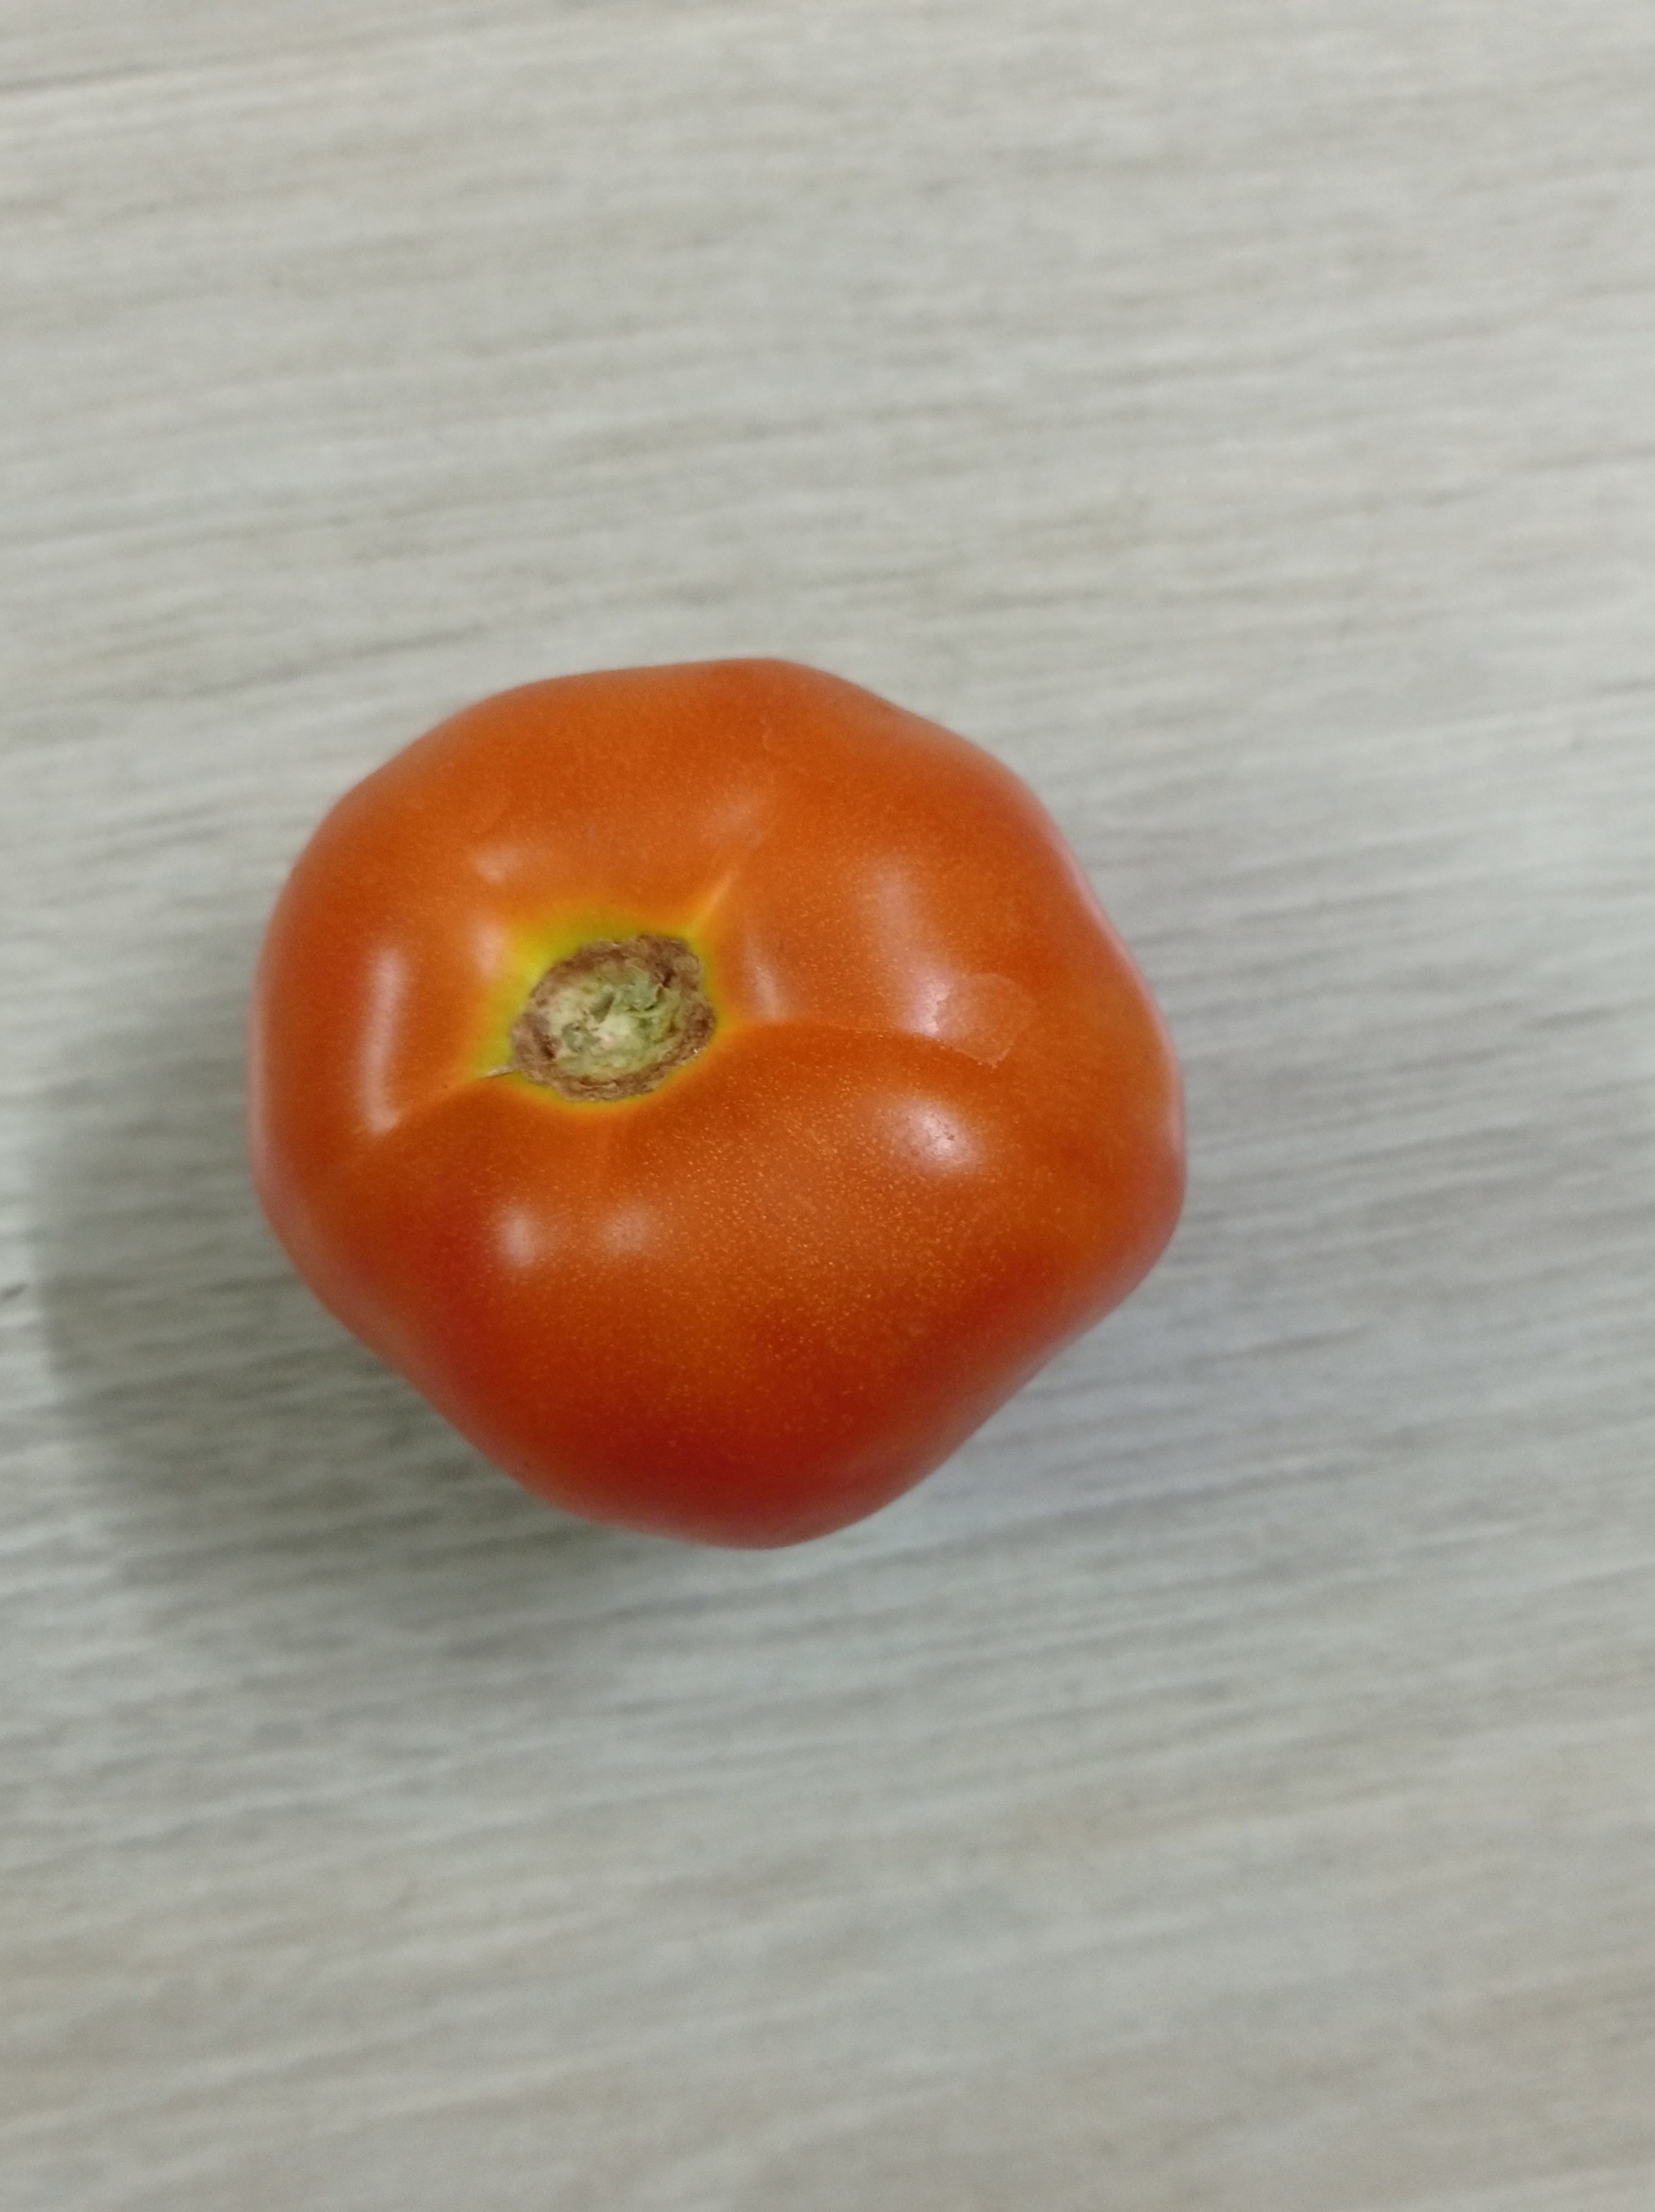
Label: Fresh